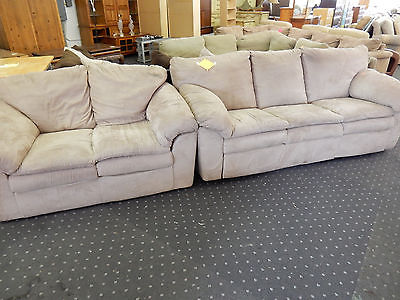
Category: sofa